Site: brandenburg
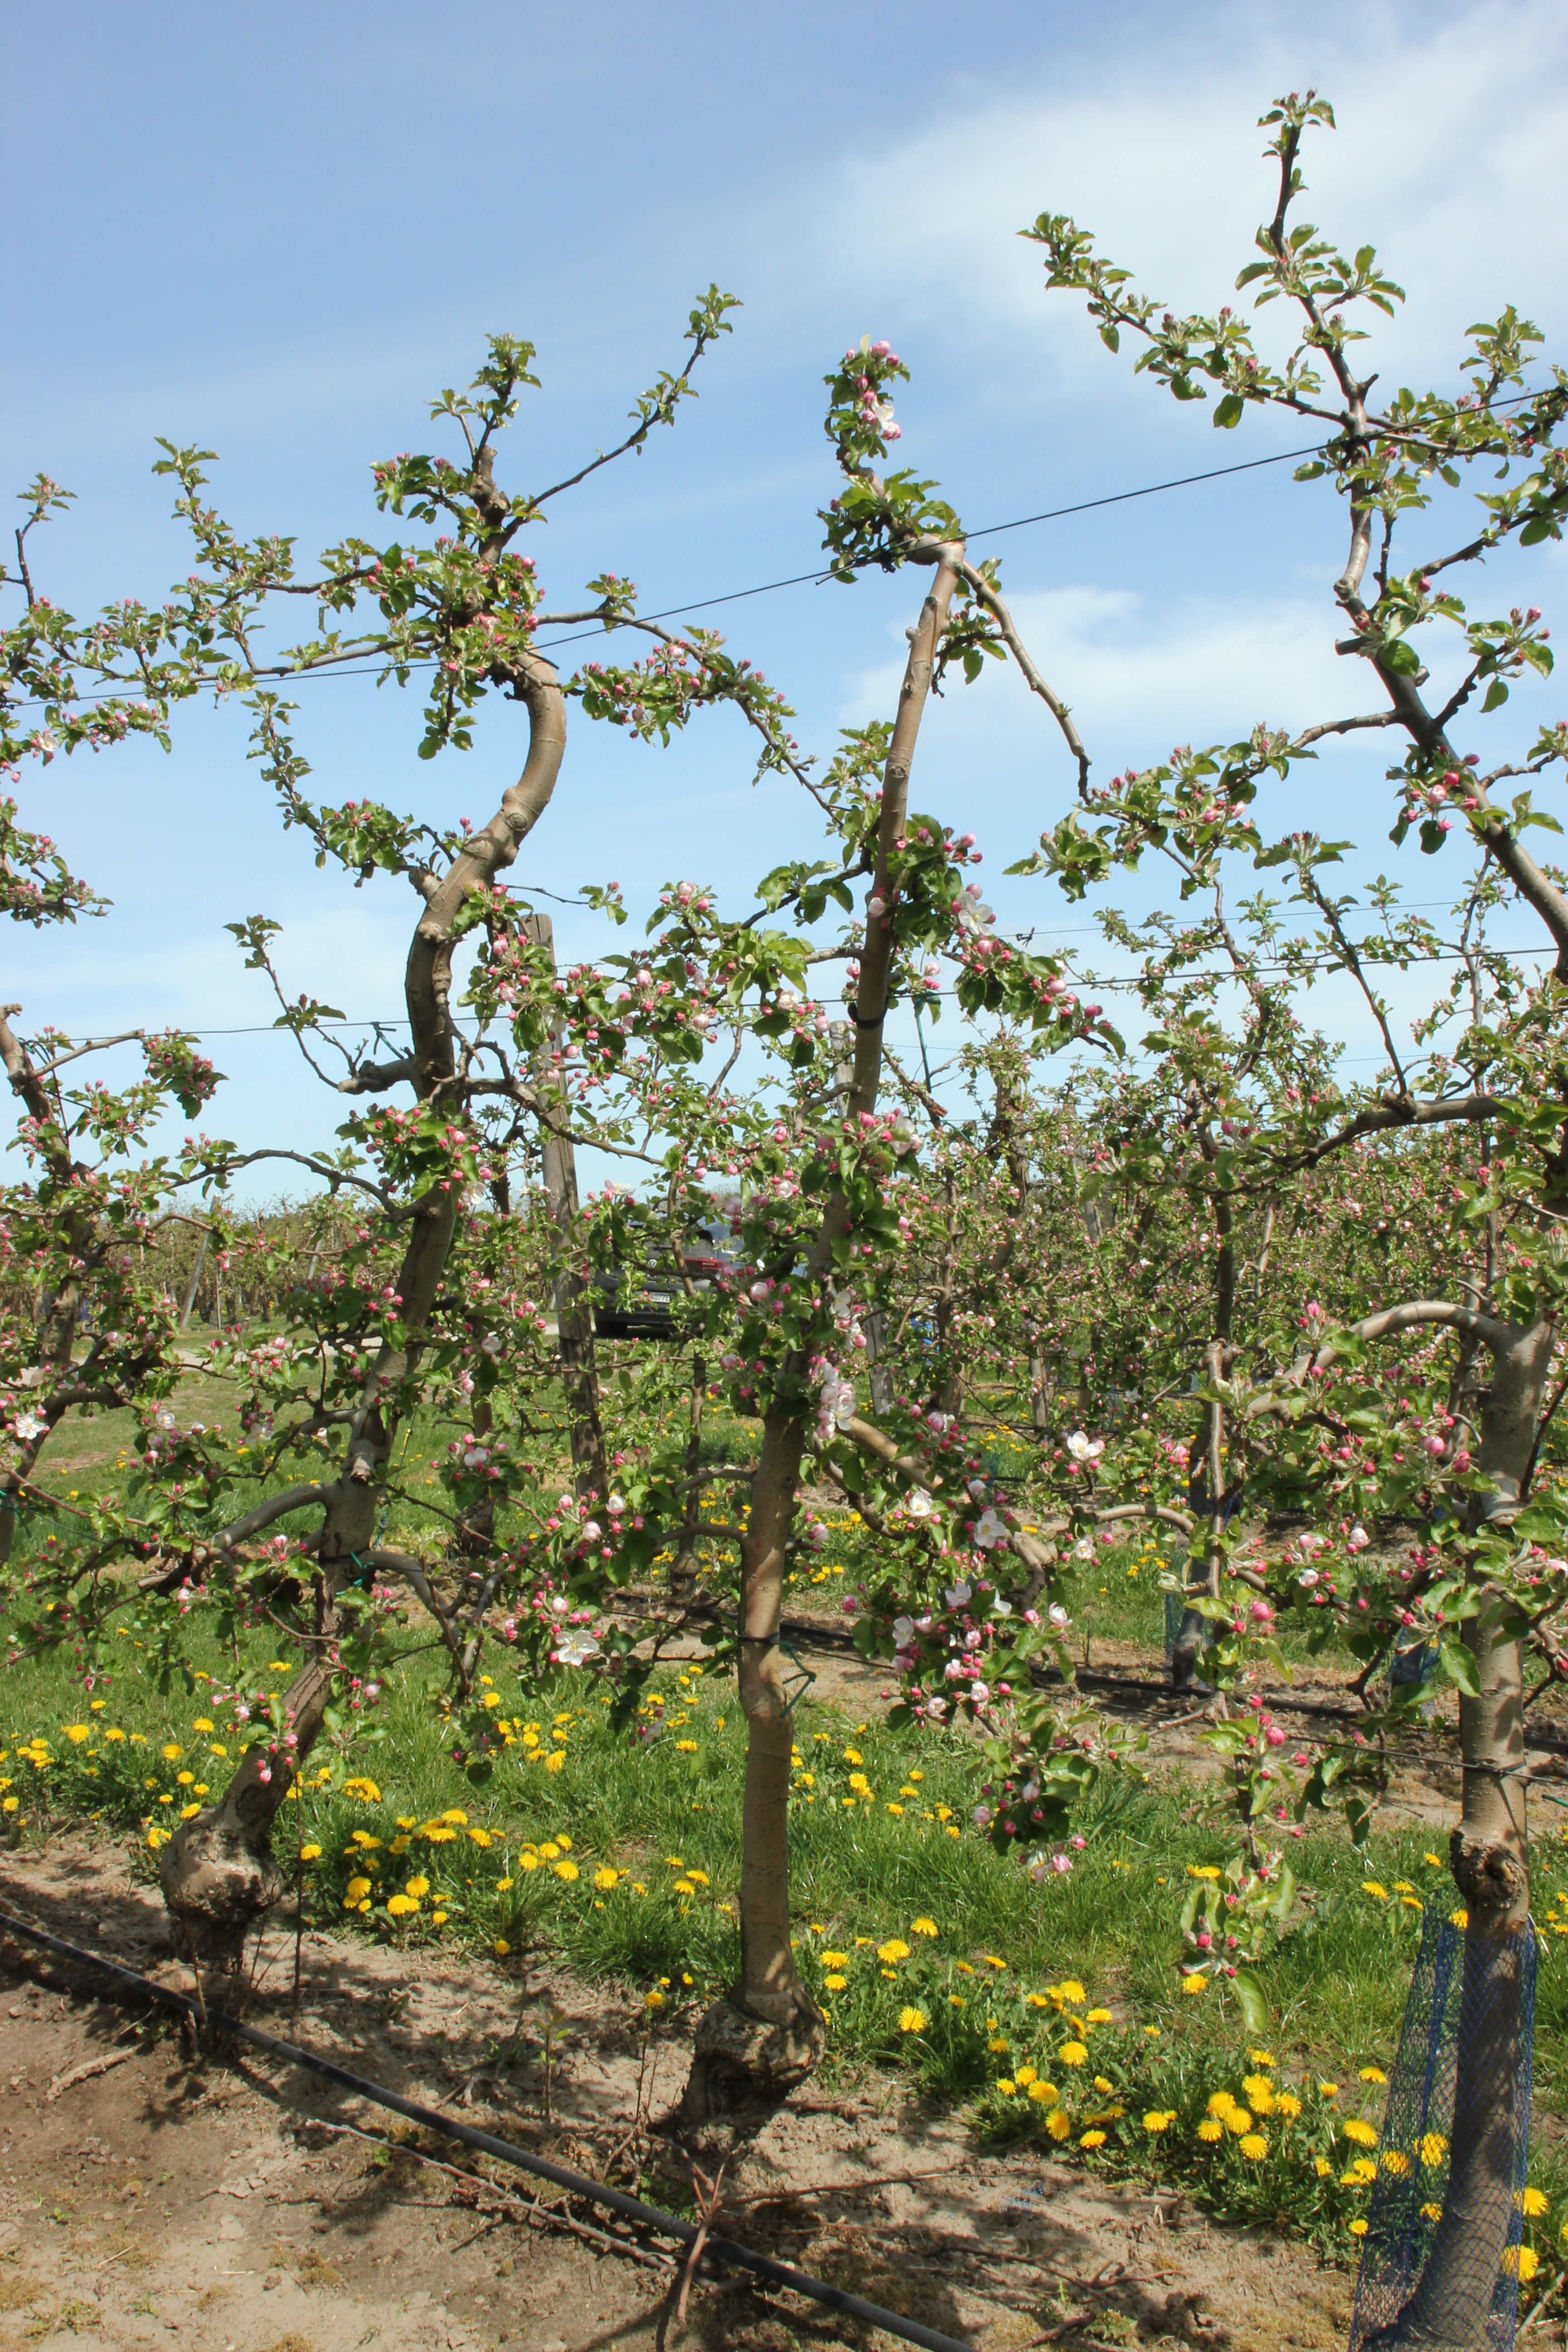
Growth stage (BBCH 57): Inflorescence emergence